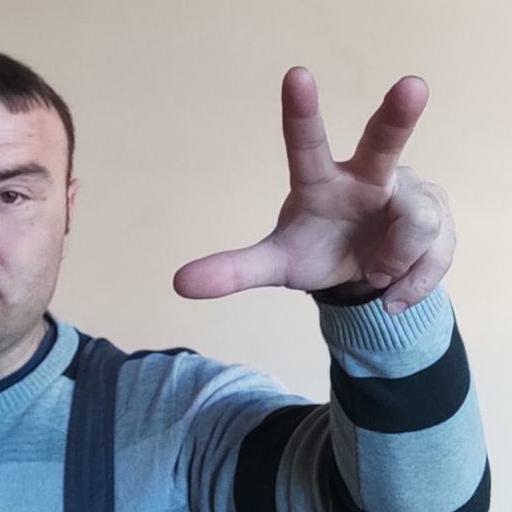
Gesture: three2